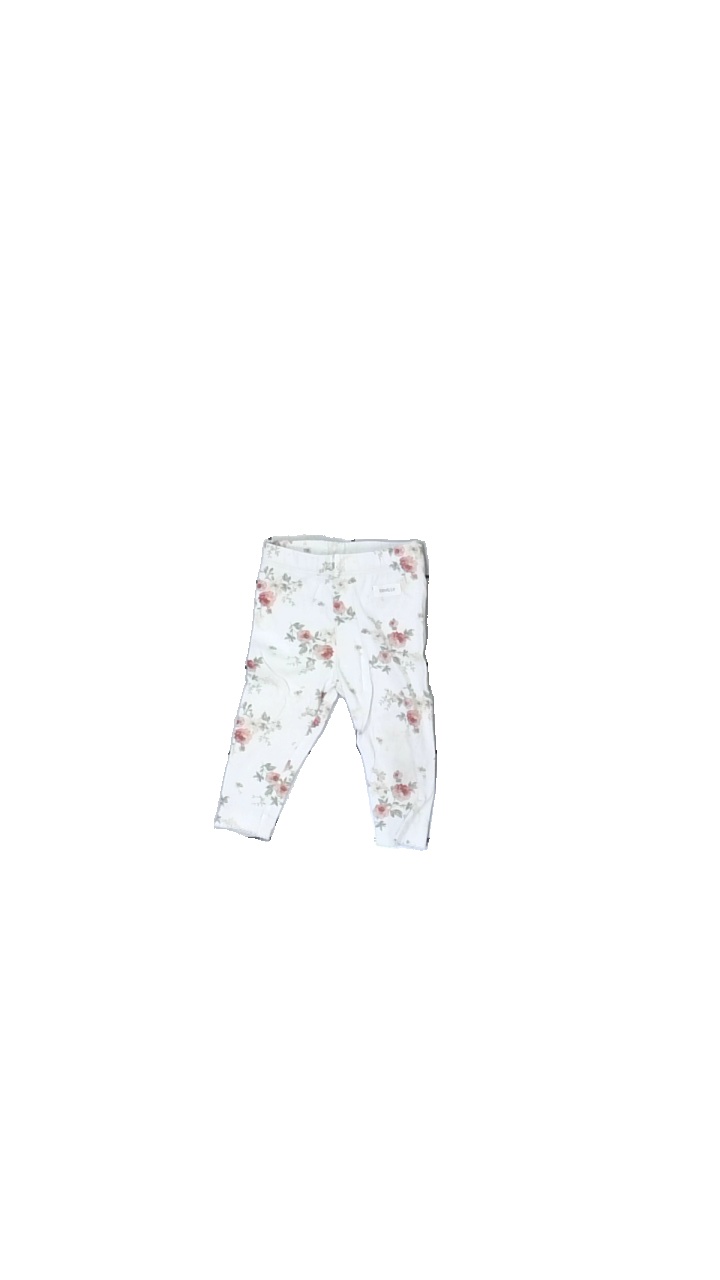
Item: Trousers (Children)
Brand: Newbie
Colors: White, Pink, Green, Multicolor
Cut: Regular, C-collar
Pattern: Floral print
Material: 100% cotton
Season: All
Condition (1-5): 3
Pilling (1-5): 3
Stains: Minor
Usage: Recycle
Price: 50-100